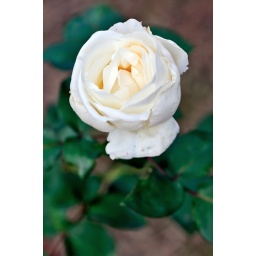
Close-up of a beautiful cream colored rose with dark green leaves in the background.